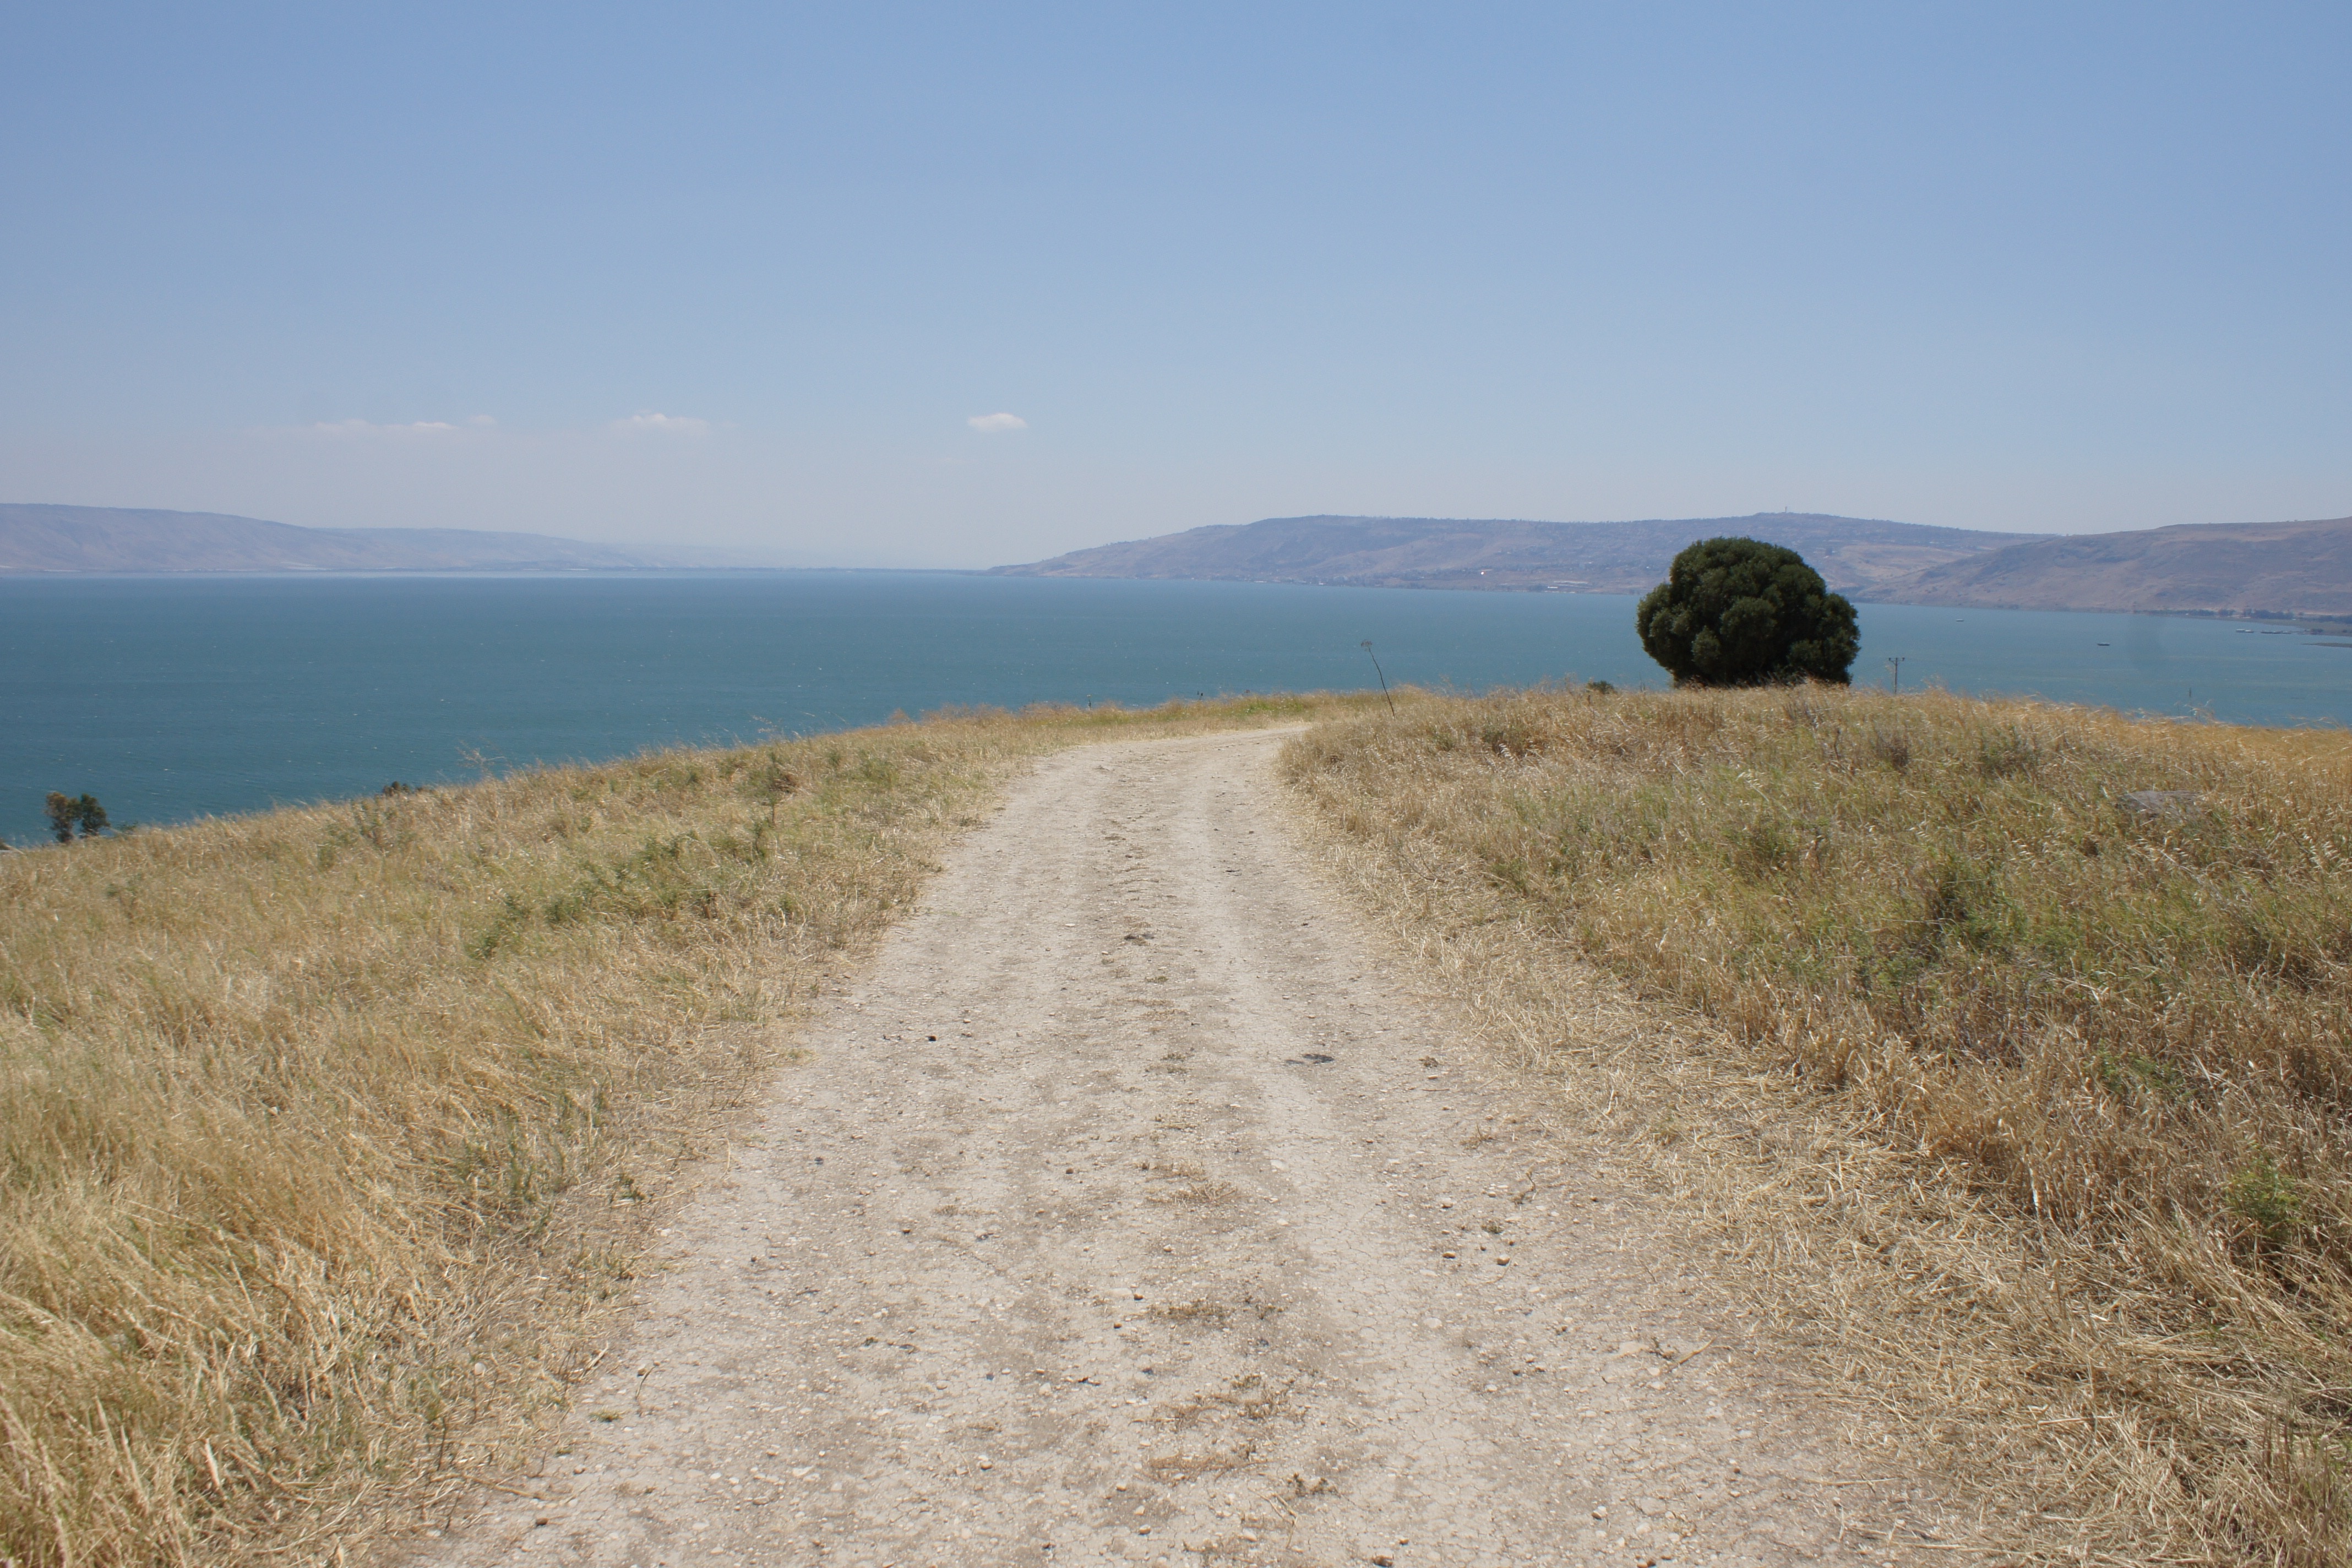
landscape, sea, coast, sand, horizon, mountain, trail, prairie, hill, lake, reservoir, ridge, plain, trace, grassland, plateau, fell, habitat, loch, away, ecosystem, israel, steppe, galilee, sea of galilee, natural environment